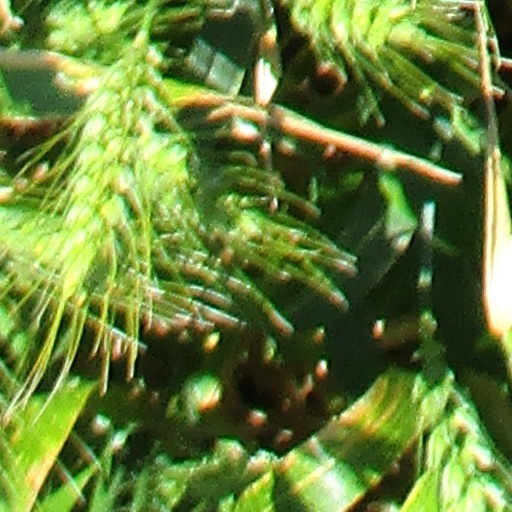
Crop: wheat